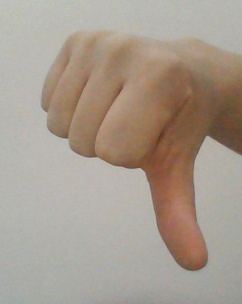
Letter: waw